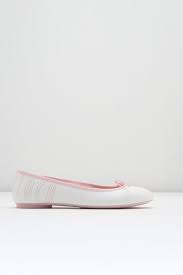
Label: Ballet Flat